Huddersfield

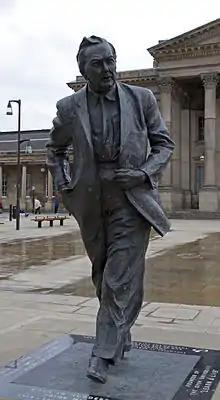
Statue of Sir Harold Wilson on St George's Square

Kirklees was the first part of the country to have a Green or other environmentalist party councillor – Nicholas Harvey – he was instrumental in protesting against the intended closure of the Settle and Carlisle Railway line. The council has councillors of Labour, Conservative Party and Liberal Democrat parties; these retained the deposit, reaching more than 5% of the vote in the last general election (for an MP who serves in the House of Commons).